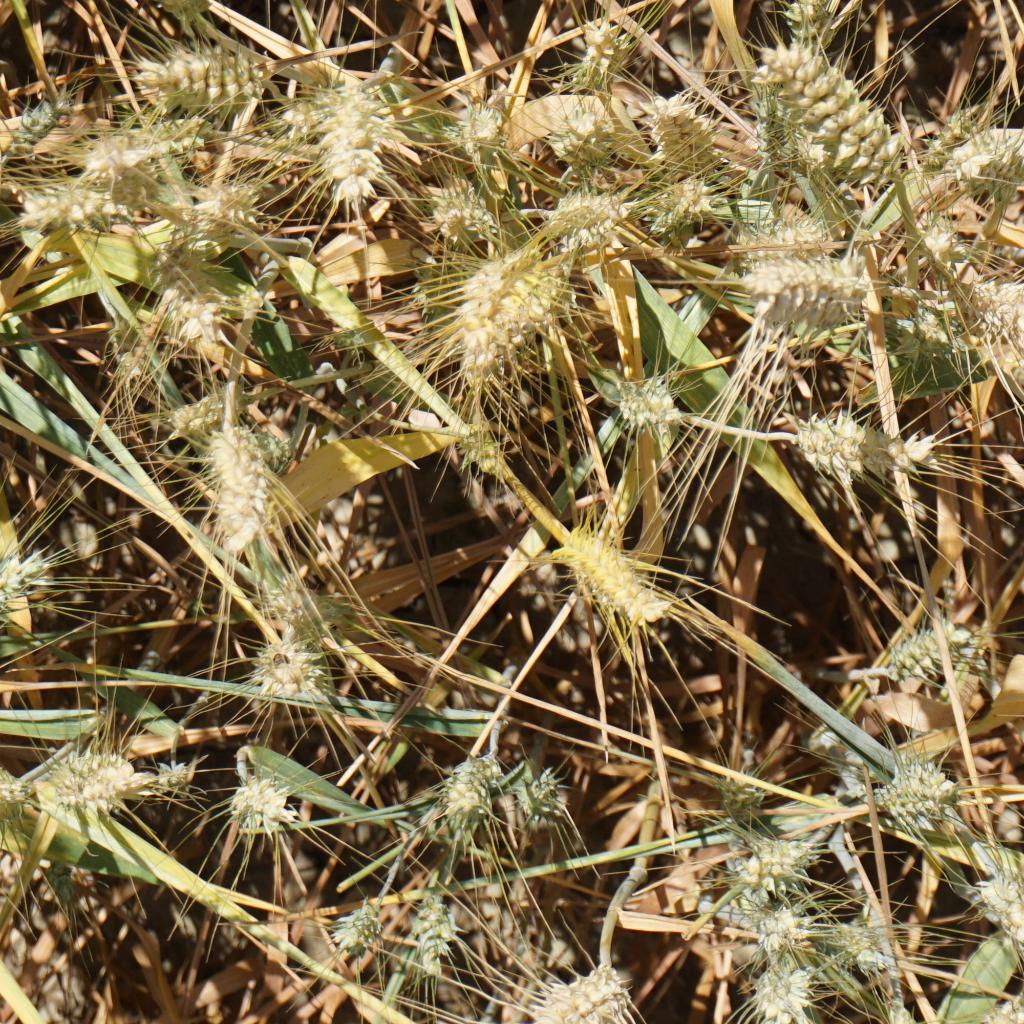
Country: France
Location: Gréoux
Wheat development stage: Filling - Ripening